Mickey's Speedway USA

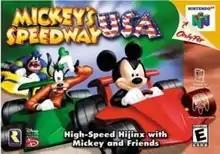
North American Nintendo 64 box art

Mickey's Speedway USA is a kart racing game developed by Rare and published by Nintendo for the Nintendo 64 and Game Boy Color. It is Rare and Nintendo's second collaboration with Disney Interactive following "Mickey's Racing Adventure" (1999), and features characters from the Mickey Mouse universe racing across the United States. The Nintendo 64 game released in November 2000 to mixed reception, while the Game Boy Color version followed in March 2001.